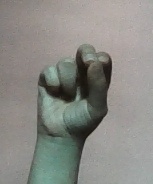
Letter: gaaf